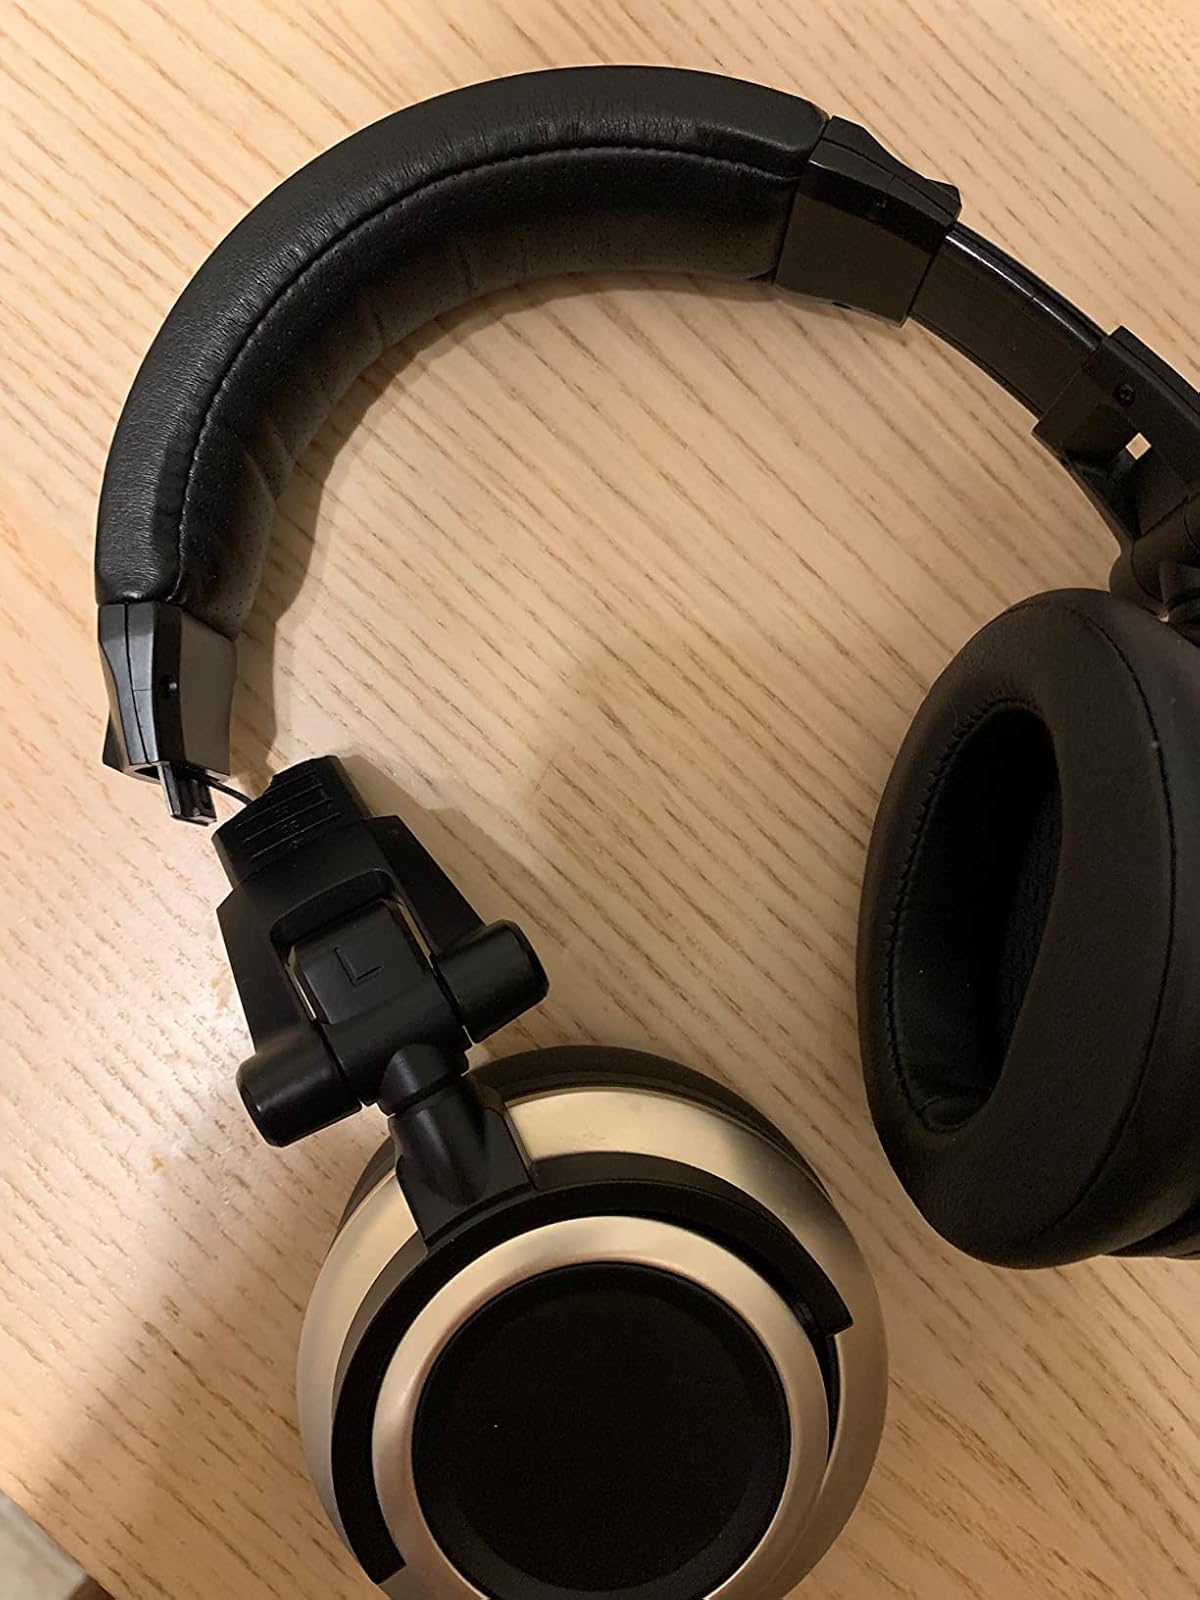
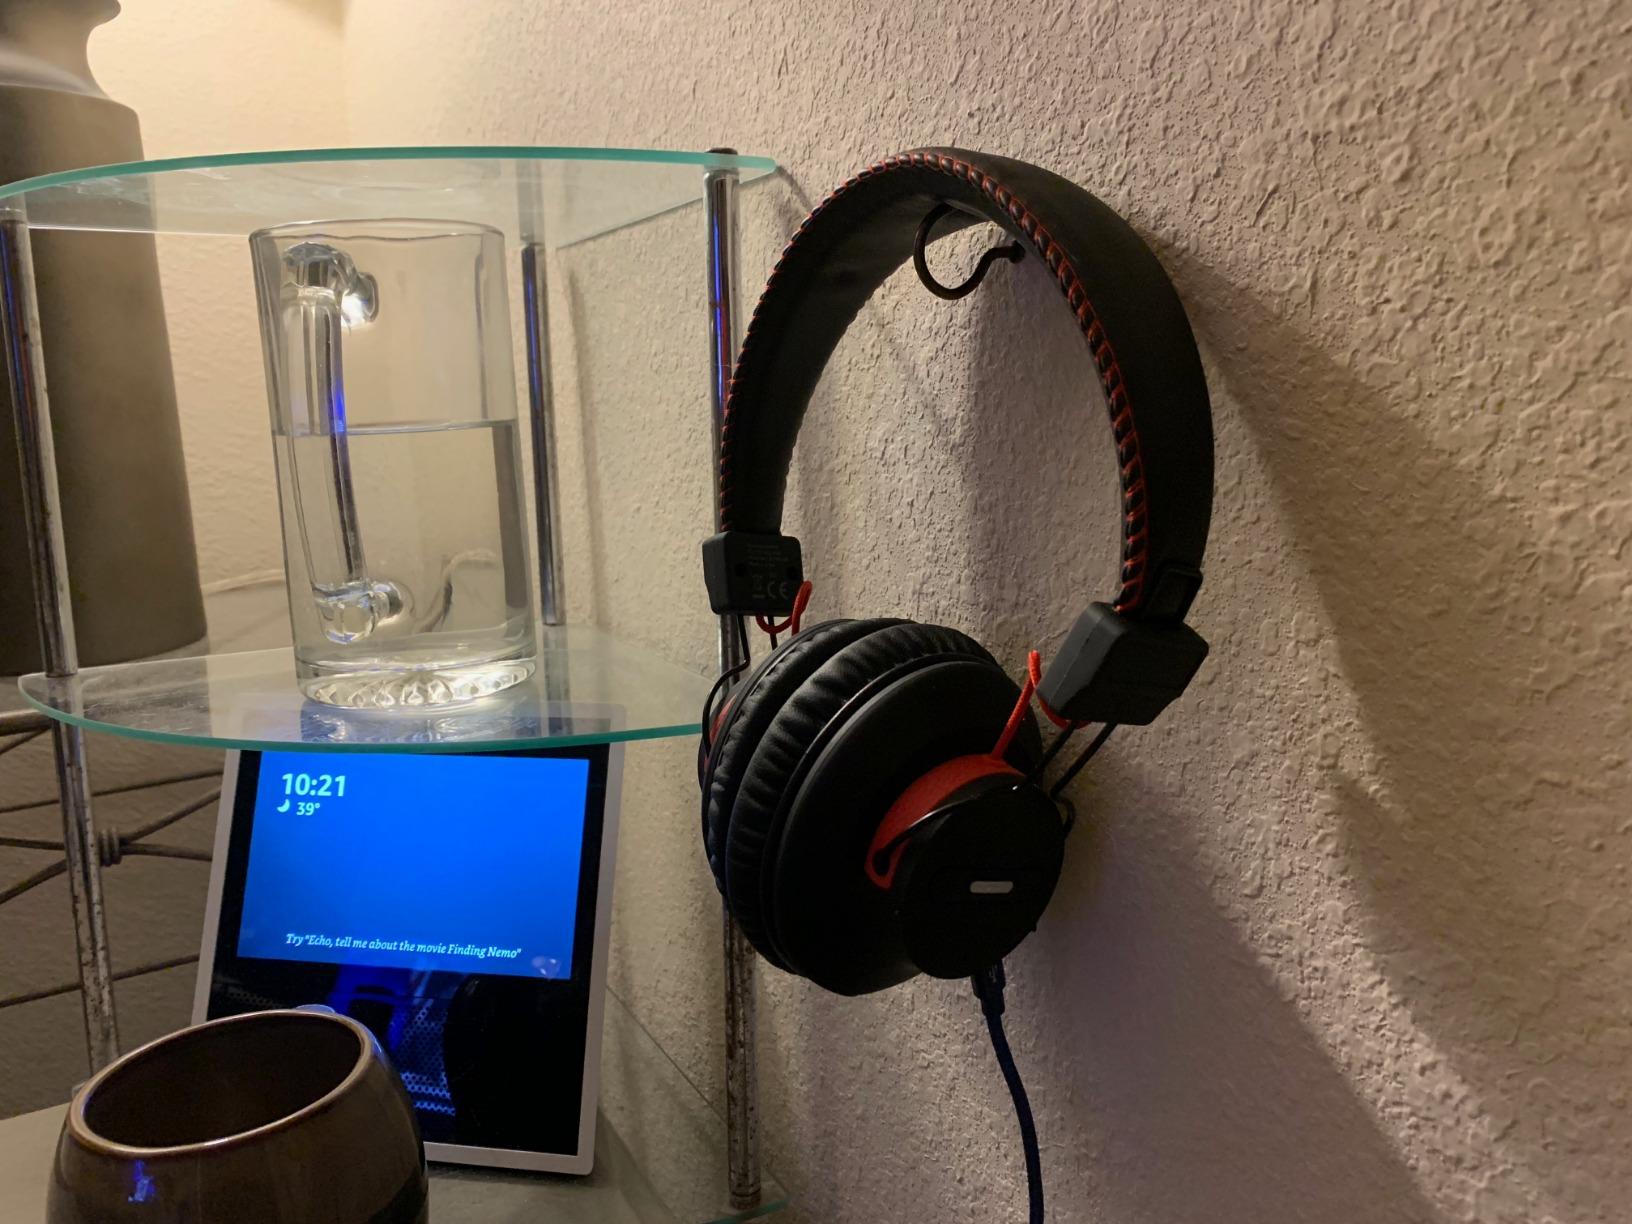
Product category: headphones
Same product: no